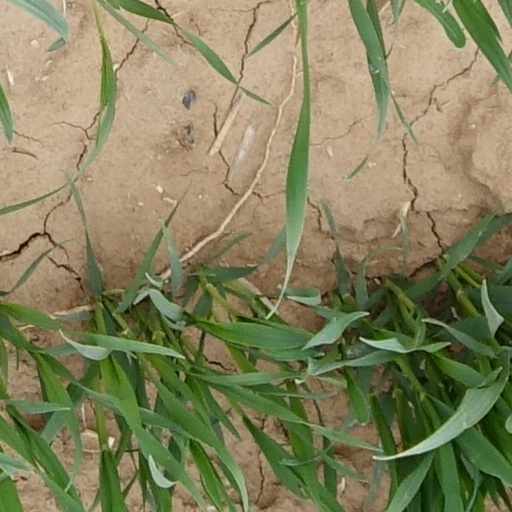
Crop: wheat